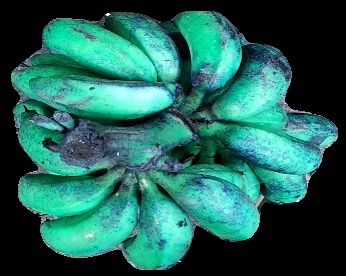
Variety: rasbale
Grade: grade3